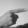
ASL letter: G